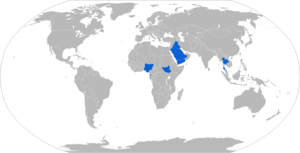
Le transport de personnel blindé REVA est un véhicule protégé contre les mines. Il est produit par Integrated Convoy Protection. La coque en forme de V du véhicule offre une protection contre les mines terrestres et les engins explosifs improvisés. Le véhicule peut accueillir au moins 10 passagers. Dix ports de tir sont également disponibles. Deux mitrailleuses légères peuvent être utilisées et couvrent à 360 degrés via des trappes et des tourelles à roulements.